Monkey Grip (novel)

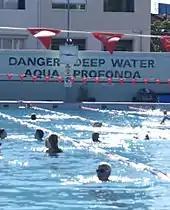
The heritage-listed "Aqua Profonda" sign at the Fitzroy baths, which many of the characters in "Monkey Grip" frequent during the hot summer days.

The novel is set in the inner city suburbs of Melbourne in the mid-1970s. The characters inhabit a lively social circle, frequenting cafés, restaurants, cinemas, theatres, pubs and clubs in the city. Nora, a single mother in her thirties, and her young daughter Grace, live in a succession of share houses. Nora is in love with the notoriously unreliable Javo, a twentysomething heroin addict, who repeatedly drifts in and out of Nora's life. Other characters, including Rita, a single mother and Nora's housemate, Gerald, Francis, Joss, Bill, Willy, Claire, and Martin (a former flame of Nora's), also drift in and out of the story. Most of the characters are artists, actors and creative types; many of them frequent the Fitzroy baths in summer. Nora, a freelance journalist, takes small acting gigs in independent films and edits a women's newspaper between jobs to make ends meet.